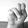
ASL letter: N